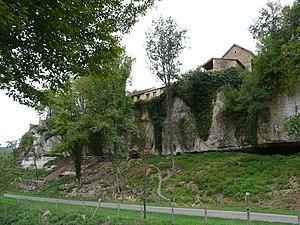
L'abri Blanchard I (à gauche) et l'abri Castanet (sur la droite), sites préhistoriques sur la commune de Sergeac, dans le vallon de Castel Merle, Dordogne, France. This building is classé au titre des Monuments Historiques. It is indexed in the Base Mérimée, a database of architectural heritage maintained by the French Ministry of Culture,
45° 00′ 00″ N, 1° 06′ 04″ E